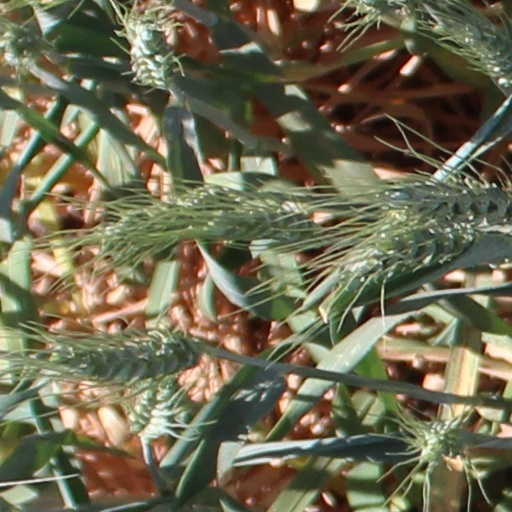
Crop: wheat